Peter Koelewijn

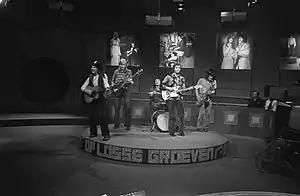
Peter and his Rockets in TV-show "Op losse groeven" (1971)

In 1970, he reformed the Rockets for what would become his glam rock era; this period lasted five years.